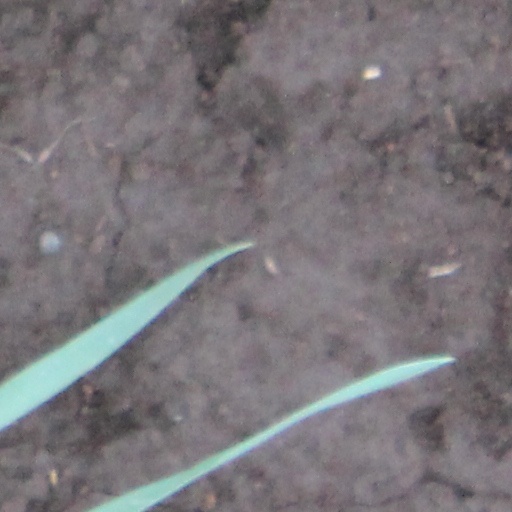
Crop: wheat